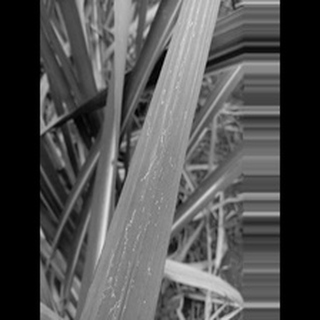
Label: sugarcane_mosaic